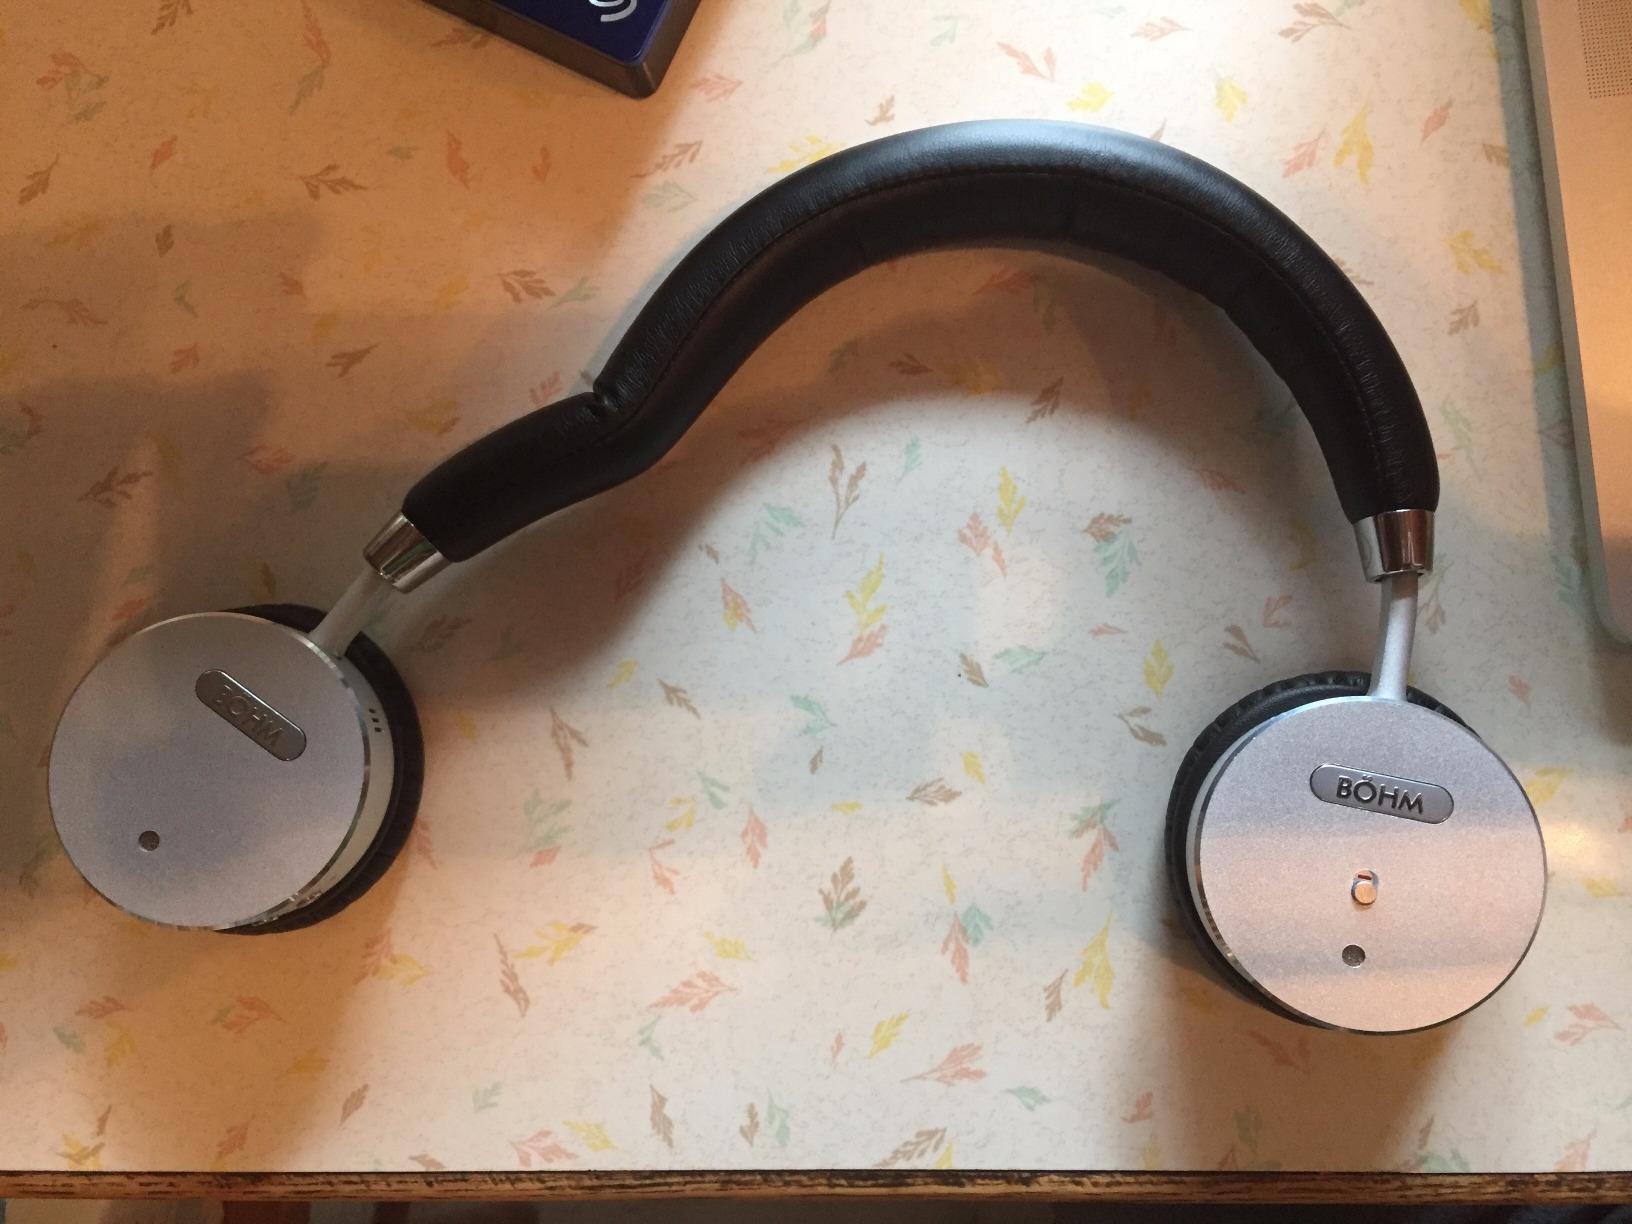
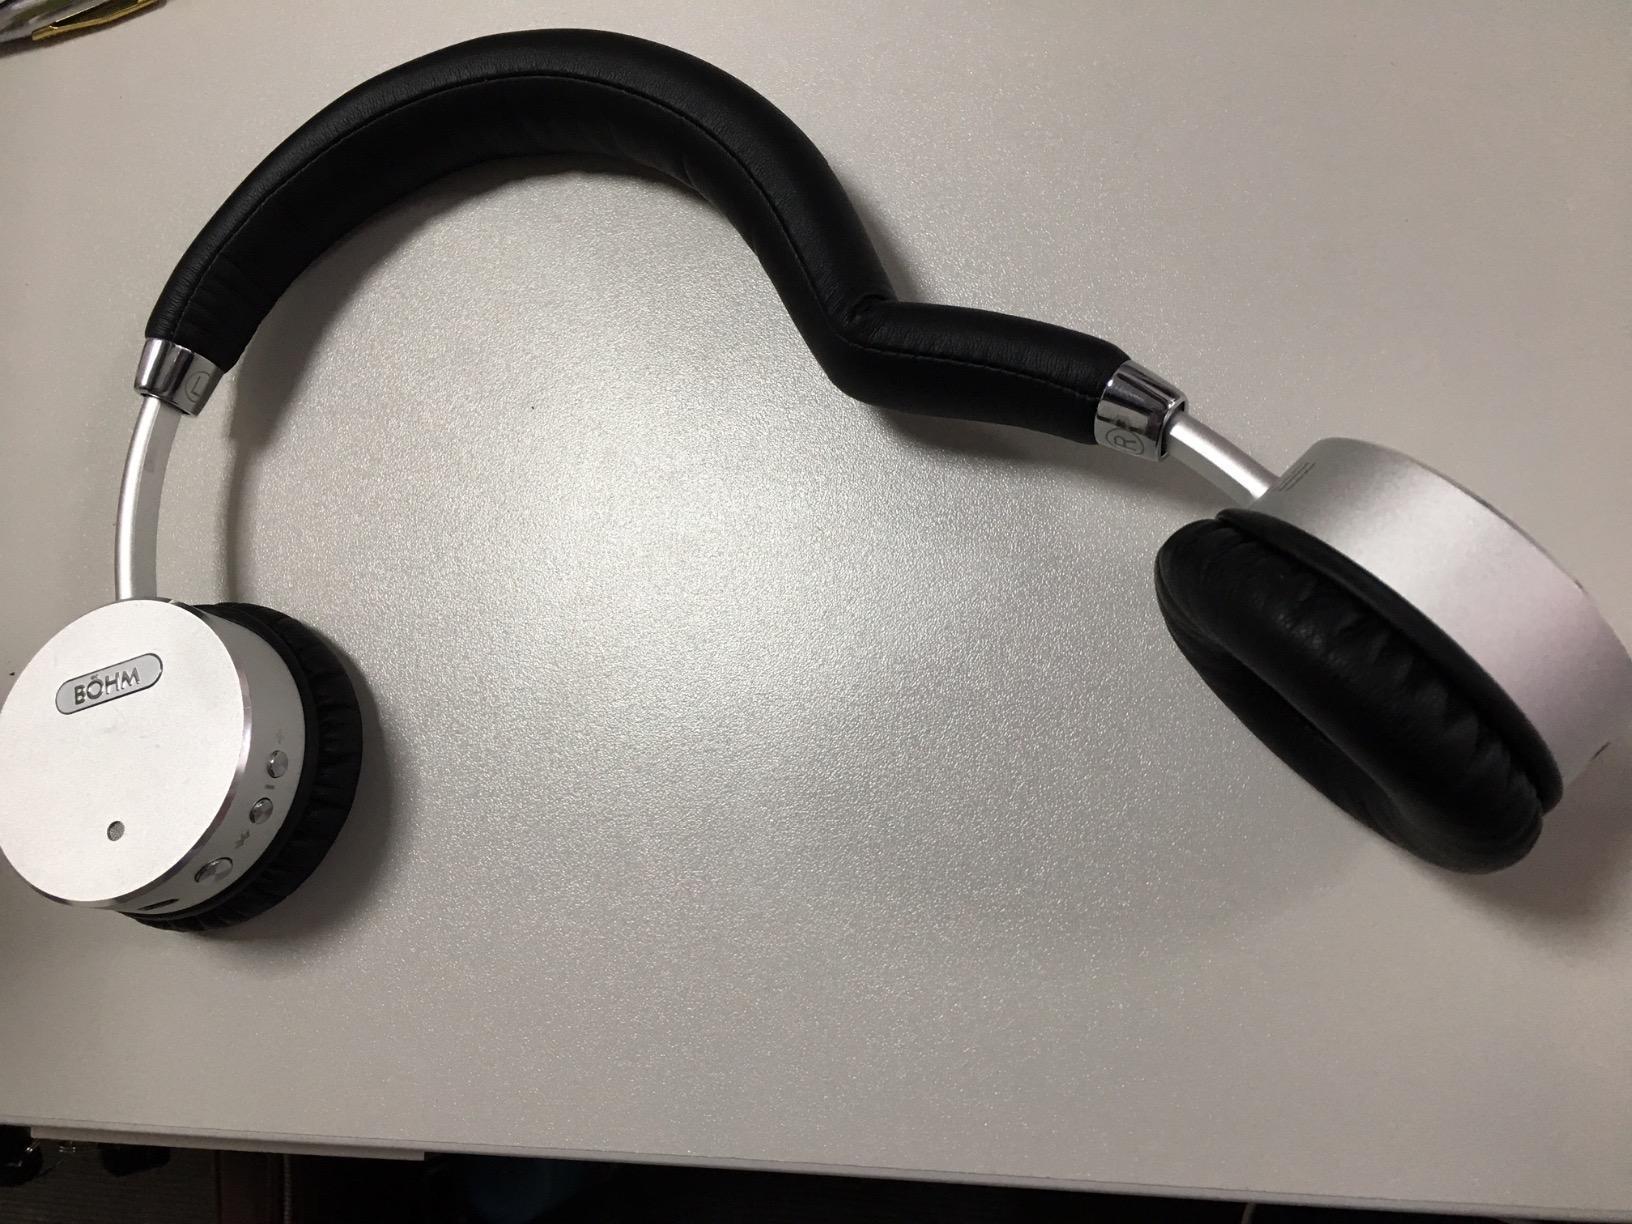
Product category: headphones
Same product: yes